Cherry eye

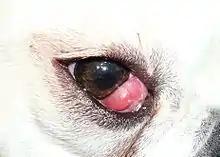
Close-up of a cherry eye

Cherry eye is a disorder of the nictitating membrane (NM), also called the third eyelid, present in the eyes of dogs and cats. Cherry eye is most often seen in young dogs under the age of two. Common misnomers include adenitis, hyperplasia, adenoma of the gland of the third eyelid; however, cherry eye is not caused by hyperplasia, neoplasia, or primary inflammation. In many species, the third eyelid plays an essential role in vision by supplying oxygen and nutrients to the eye via tear production. Normally, the gland can turn inside-out without detachment. Cherry eye results from a defect in the retinaculum which is responsible for anchoring the gland to the periorbita. This defect causes the gland to prolapse and protrude from the eye as a red fleshy mass. Problems arise as sensitive tissue dries out and is subjected to external trauma Exposure of the tissue often results in secondary inflammation, swelling, or infection. If left untreated, this condition can lead to dry eye syndrome and other complications.